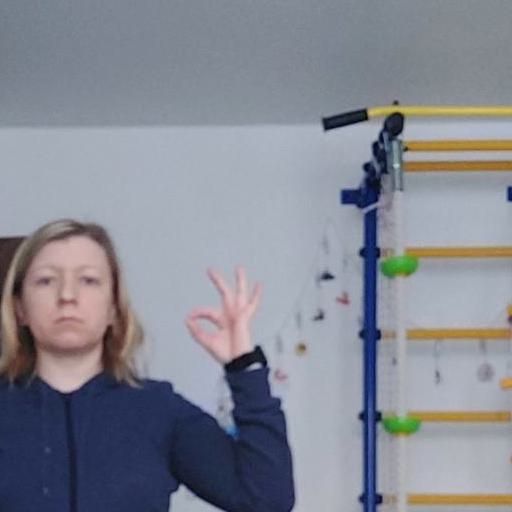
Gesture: ok